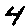
Label: 4